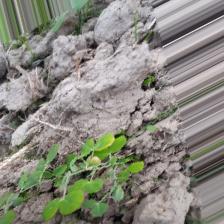
Label: Normal